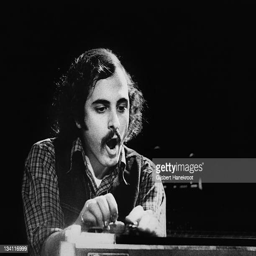
person performs live on stage